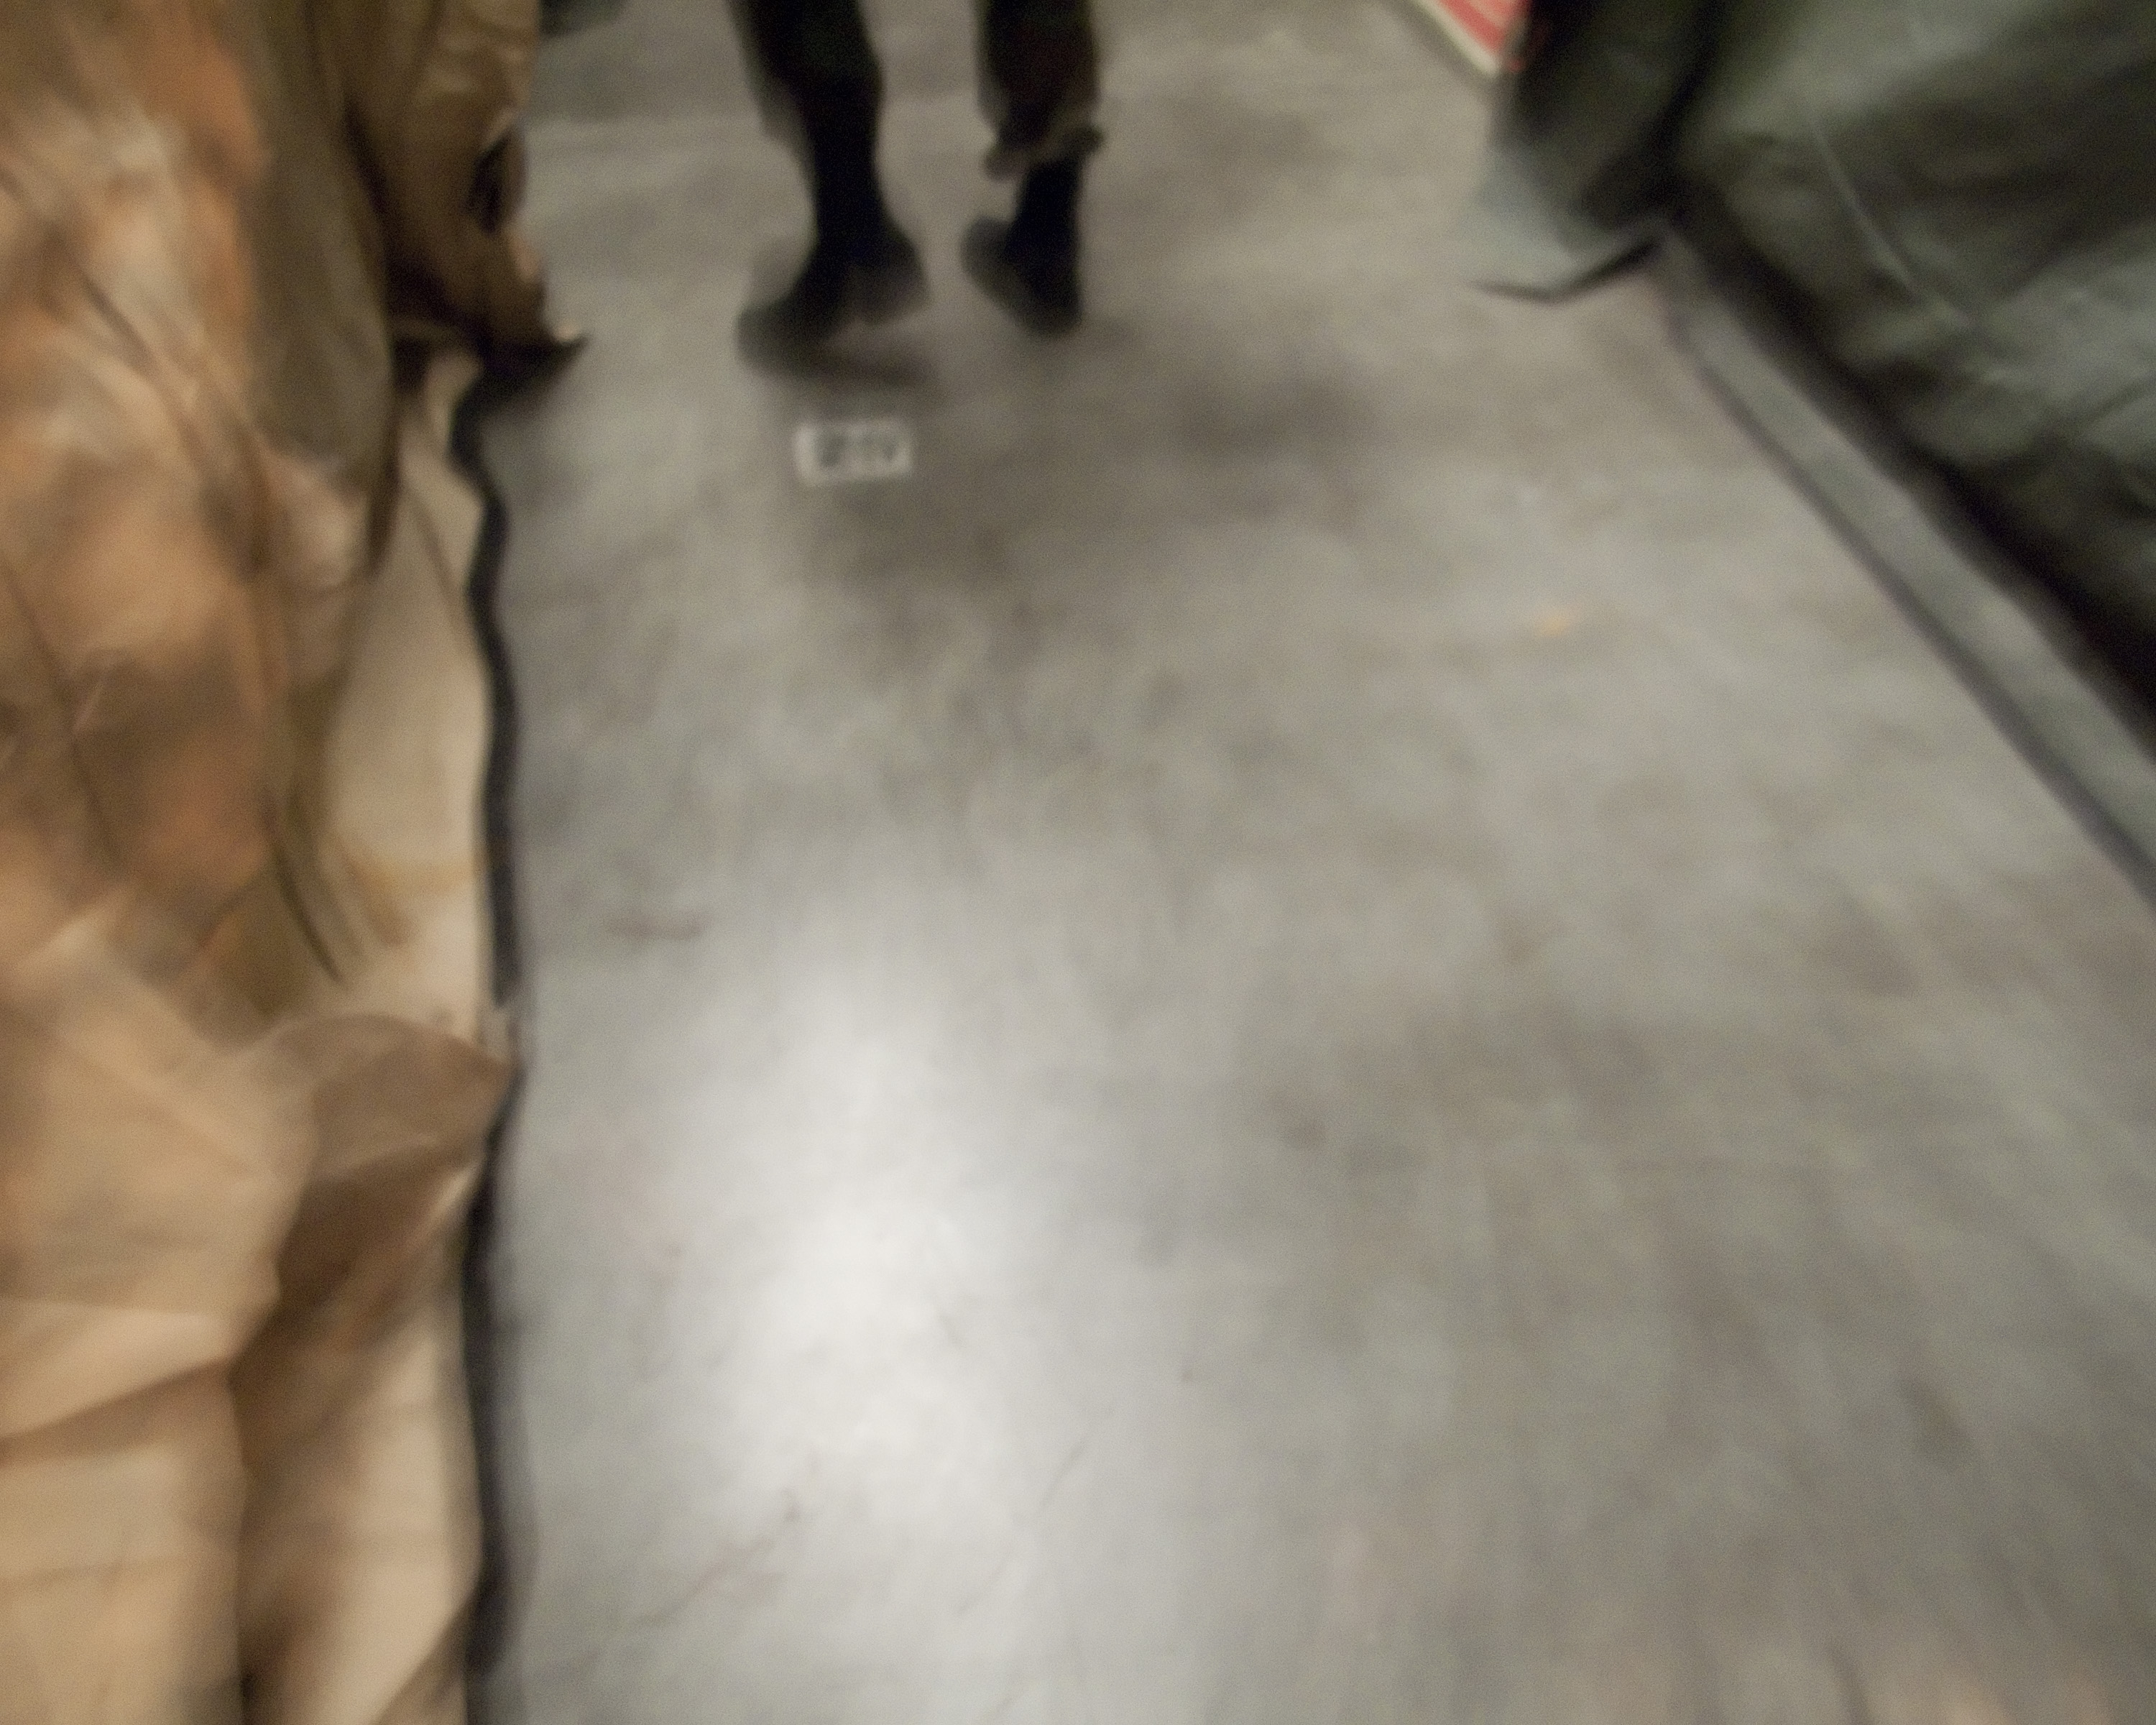
floor, muscle, flooring